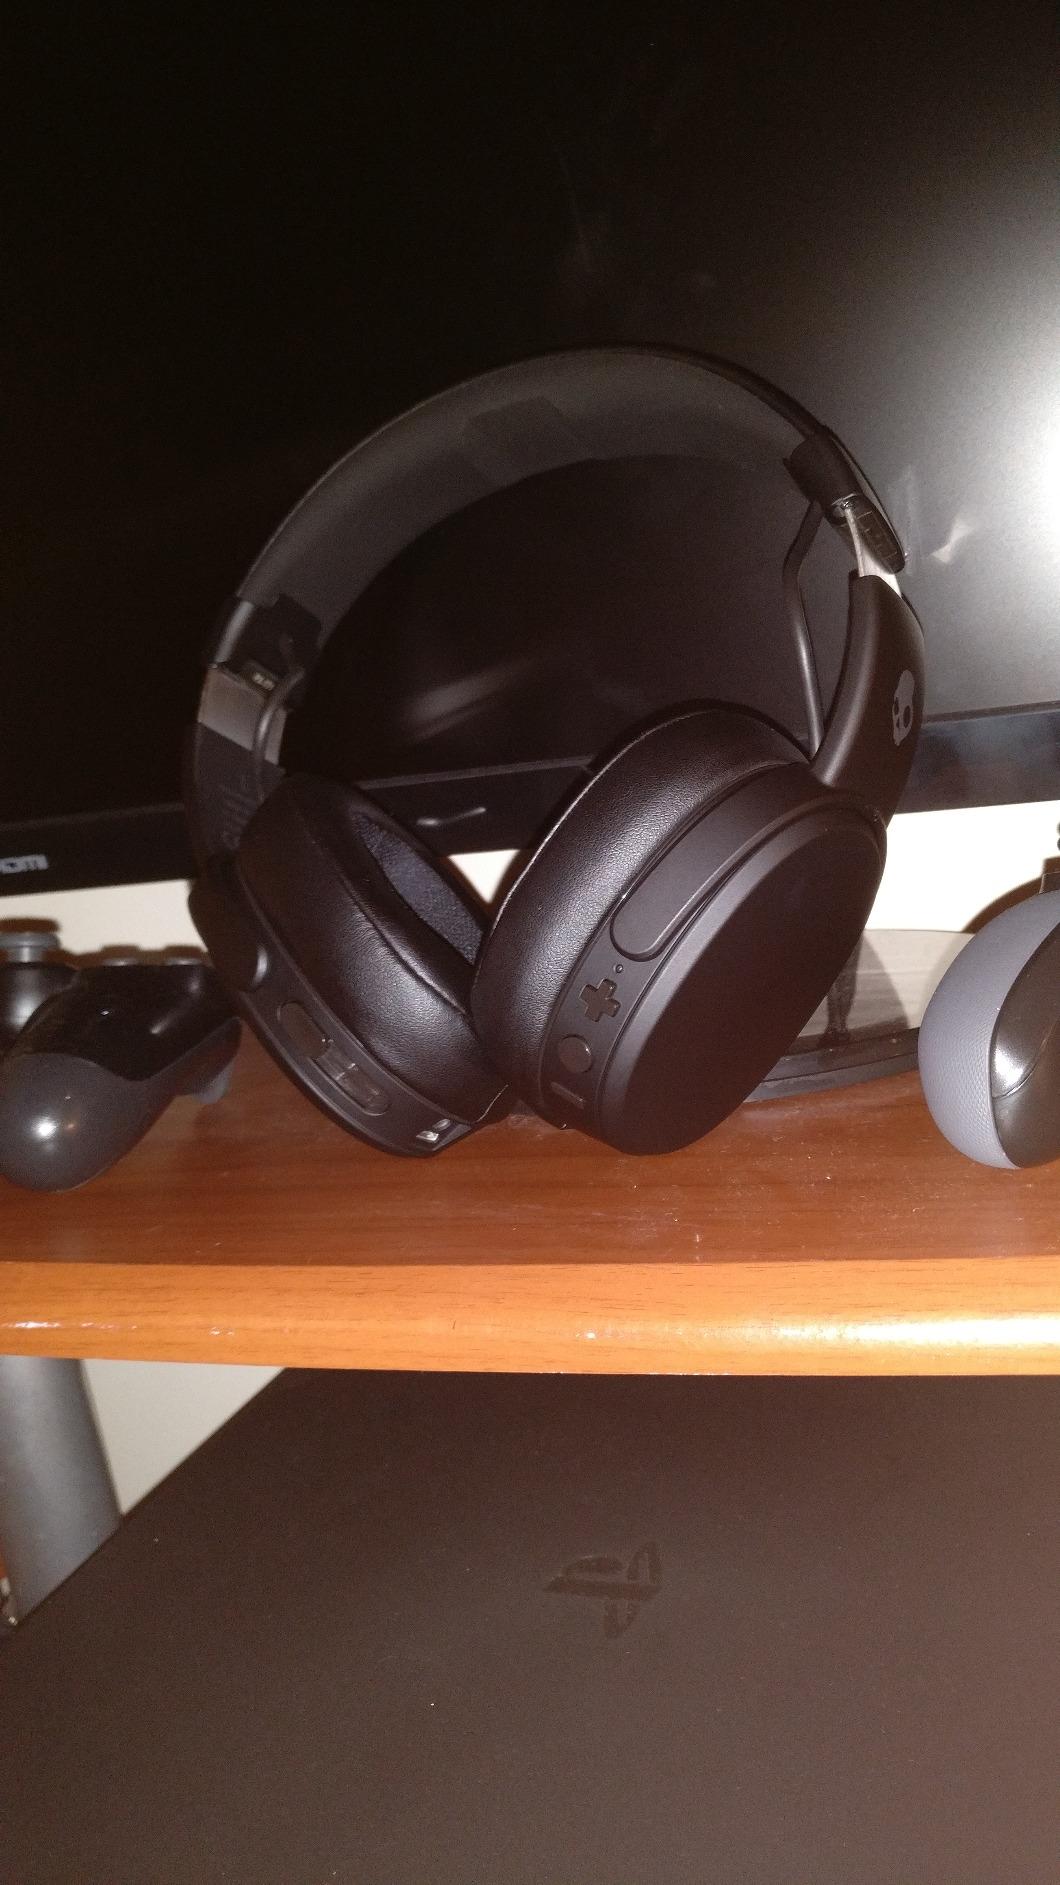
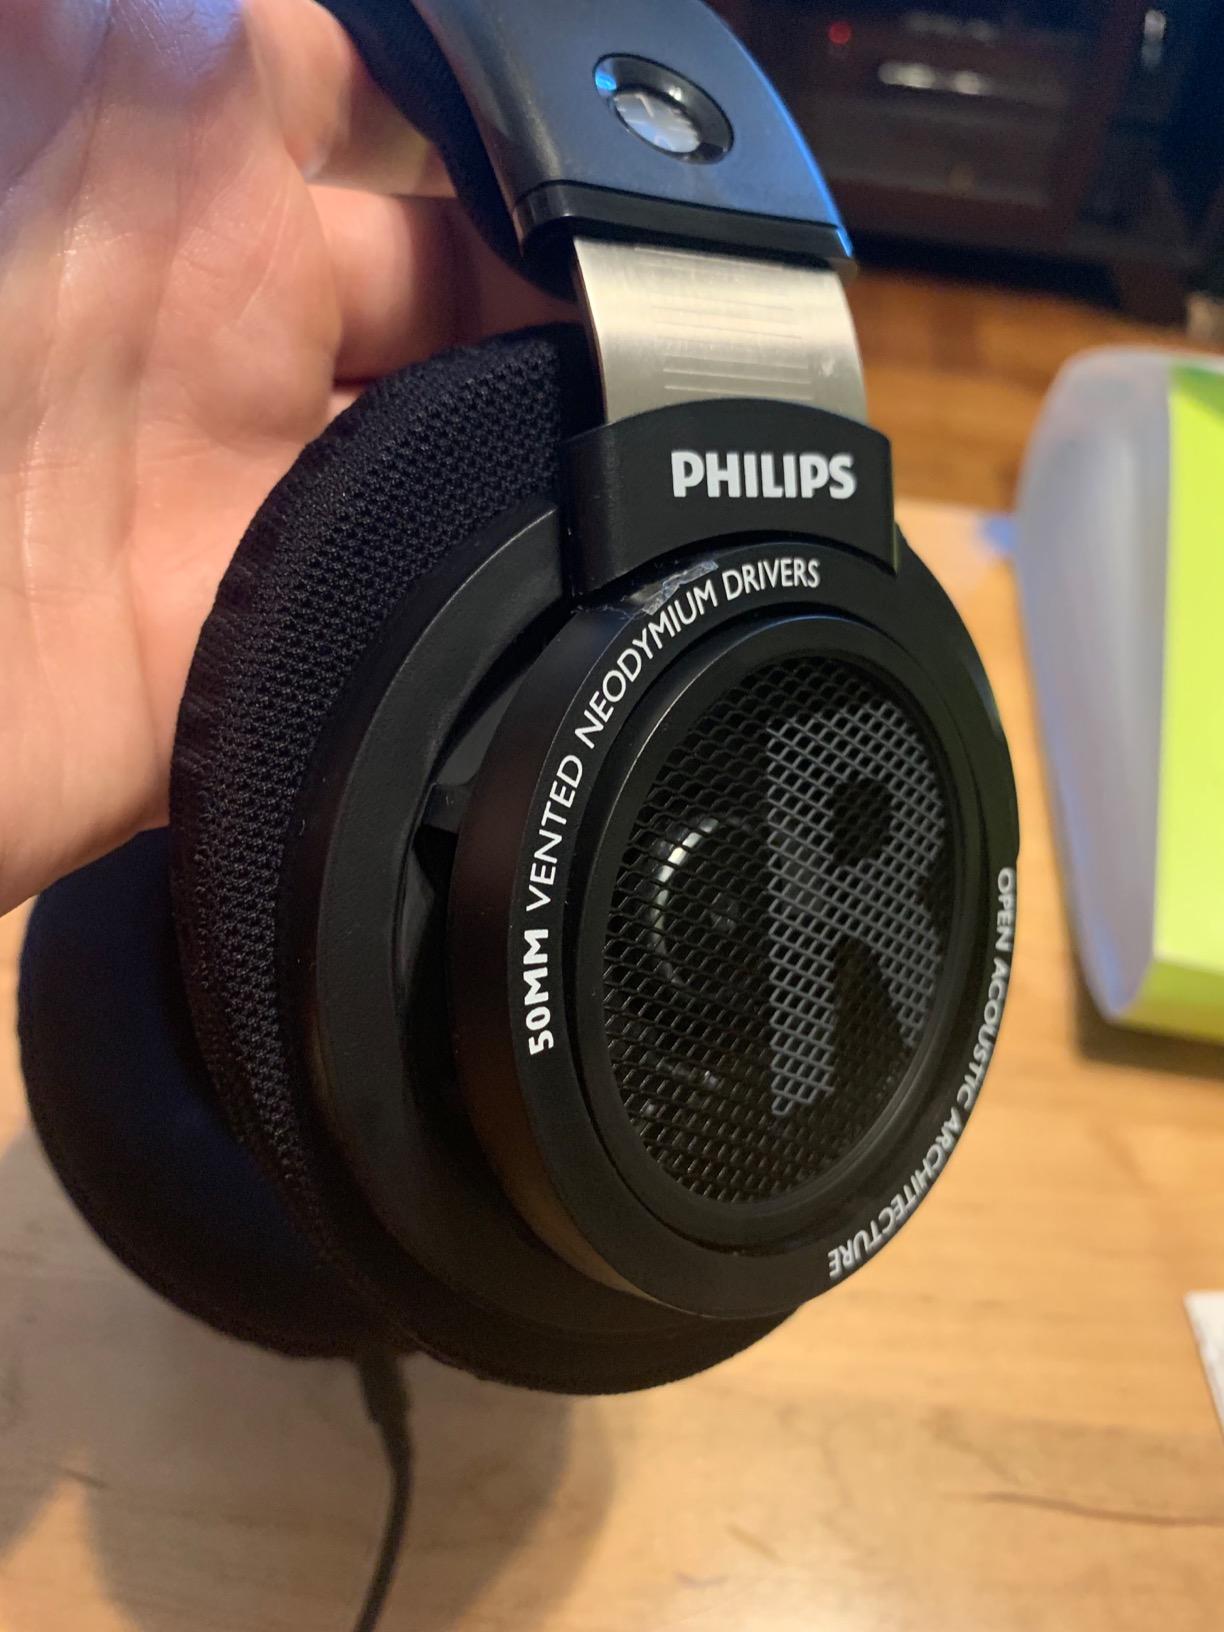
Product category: headphones
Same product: no